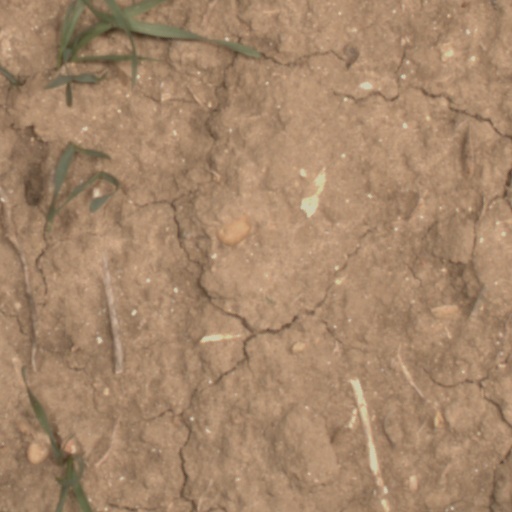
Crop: wheat